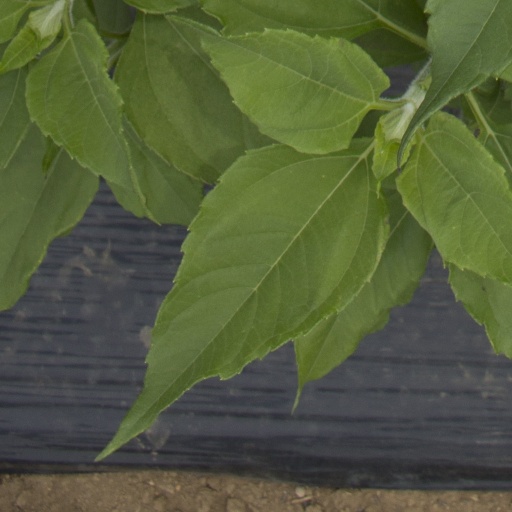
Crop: Jerusalem artichoke